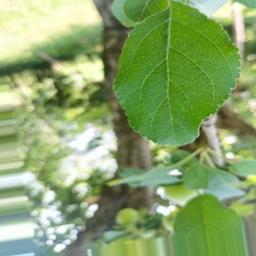
Label: Healthy